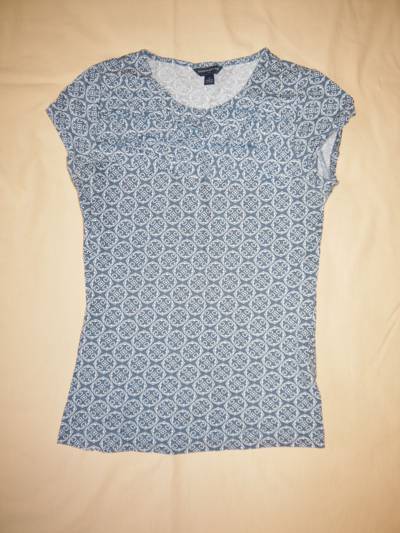
Waste category: clothes